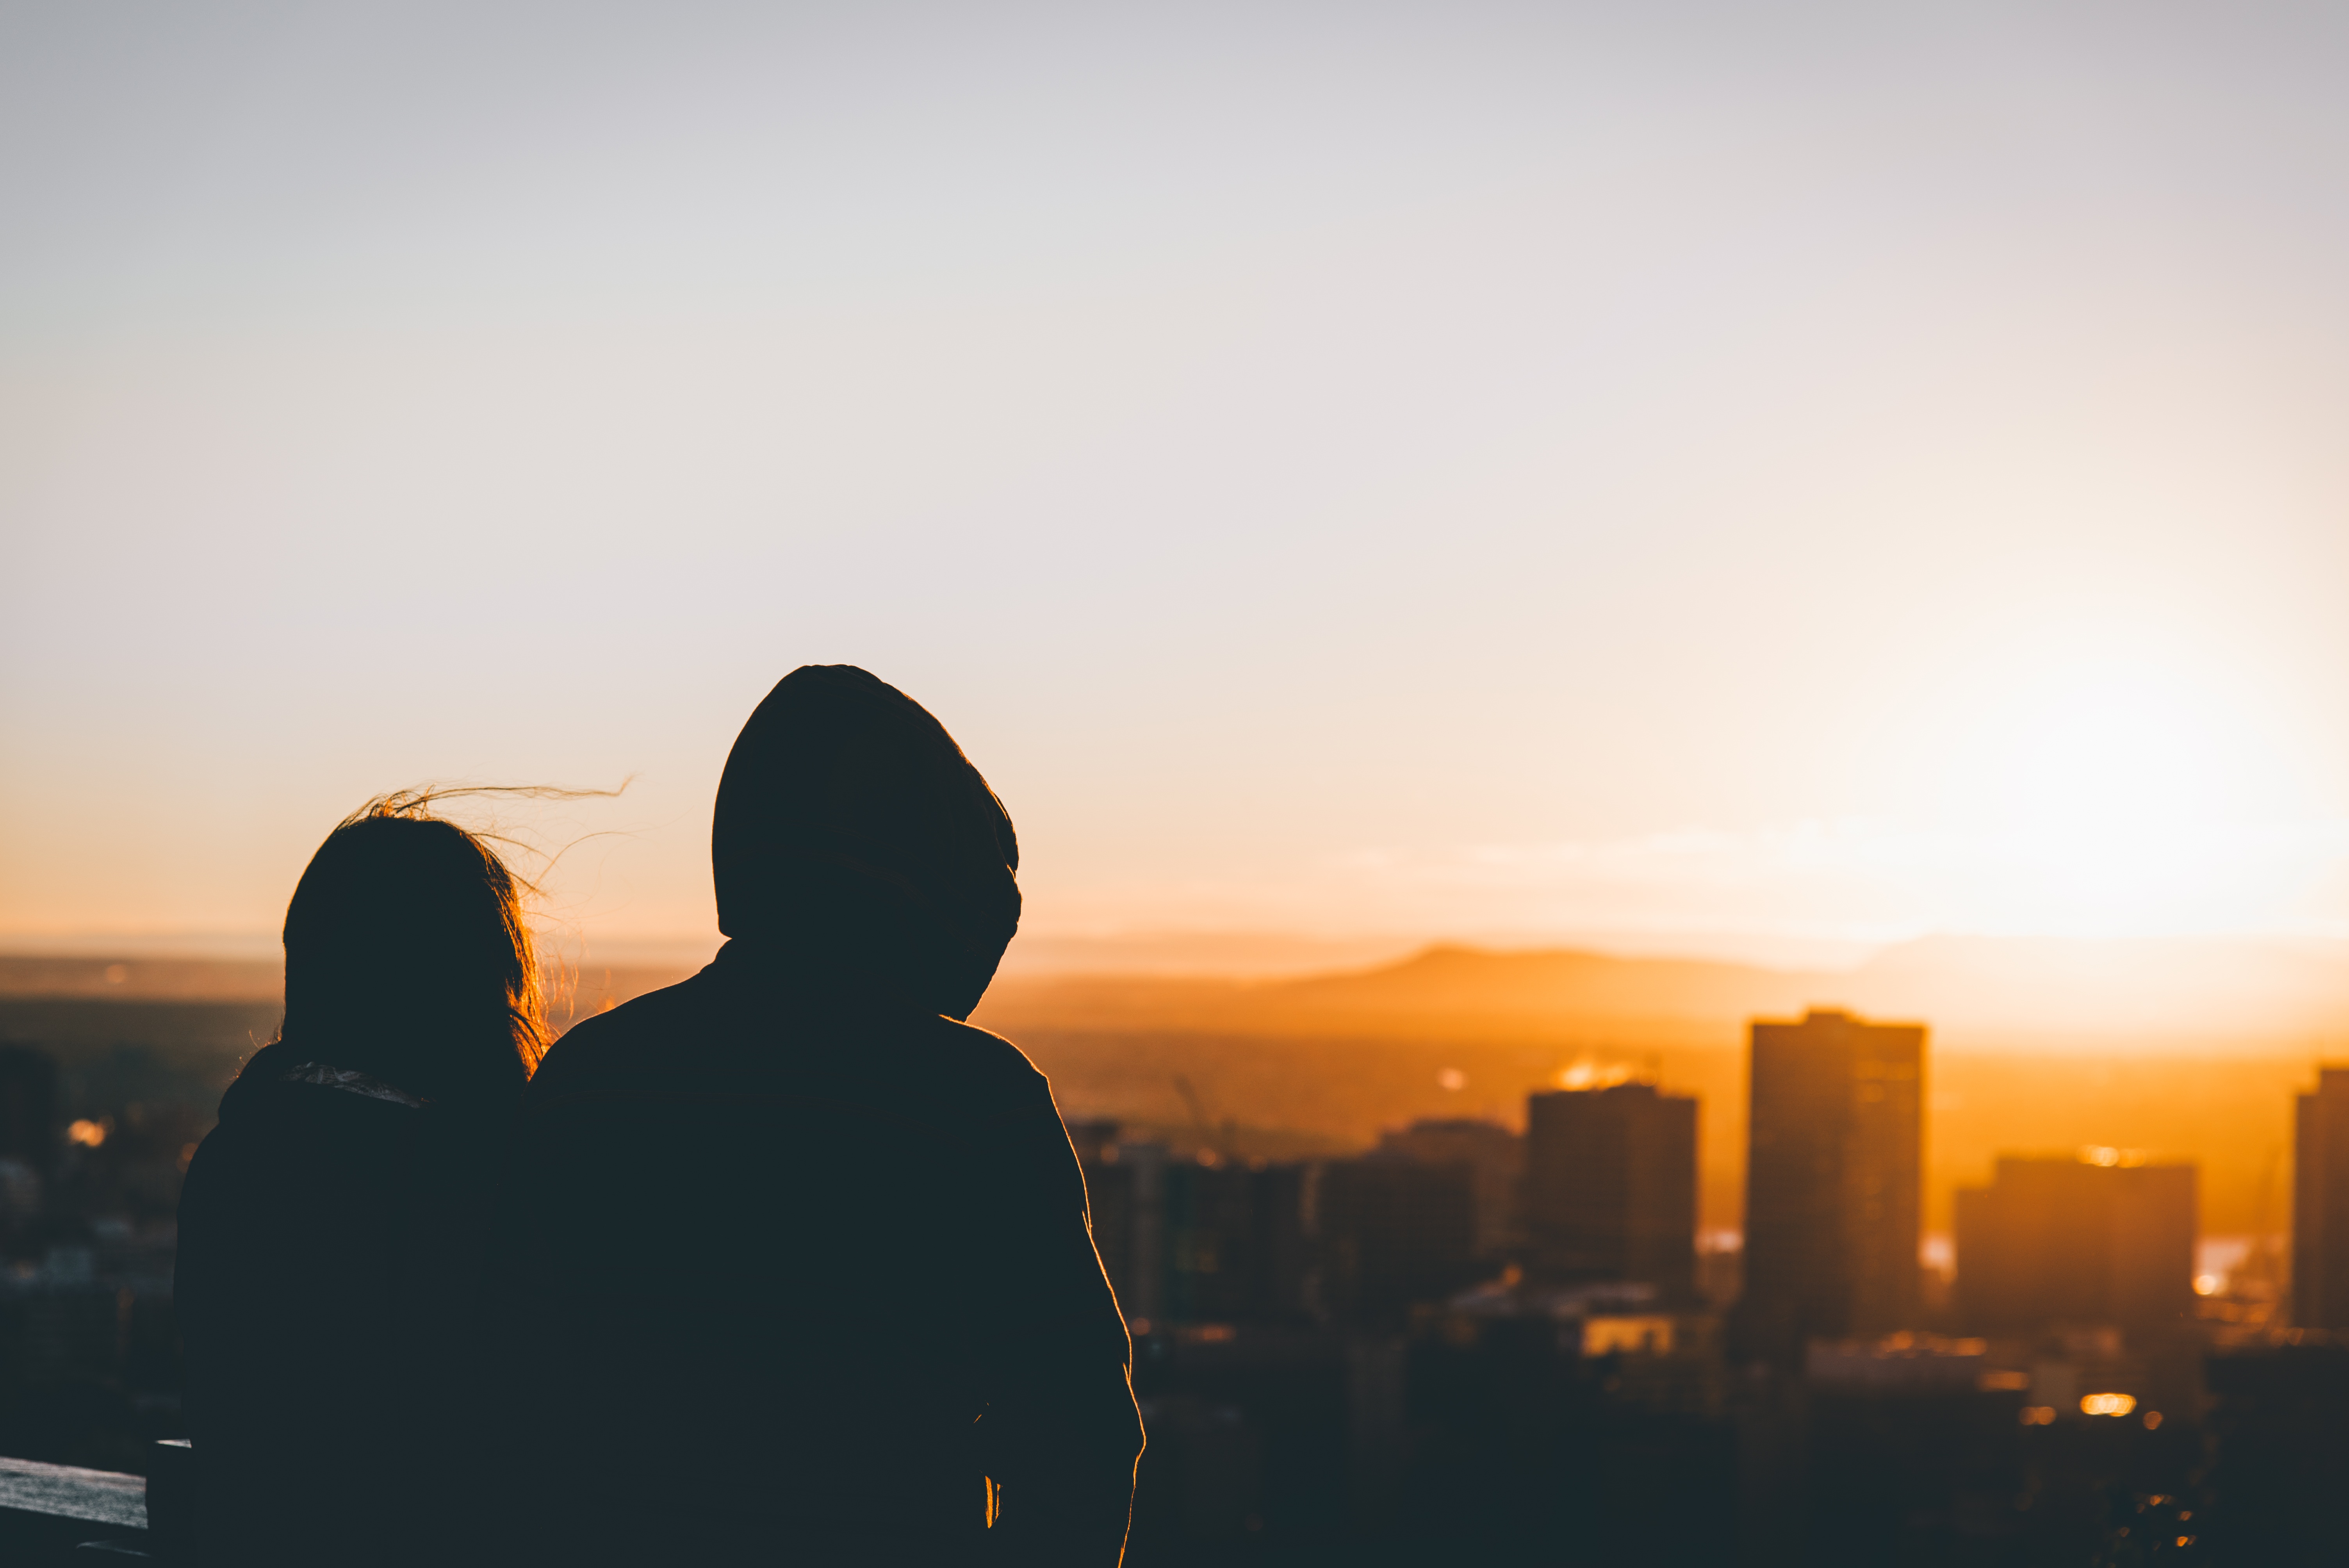
horizon, silhouette, person, sky, sun, sunrise, sunset, skyline, sunlight, morning, dawn, city, dusk, evening, haze, couple, atmospheric phenomenon, atmosphere of earth